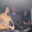
Label: man